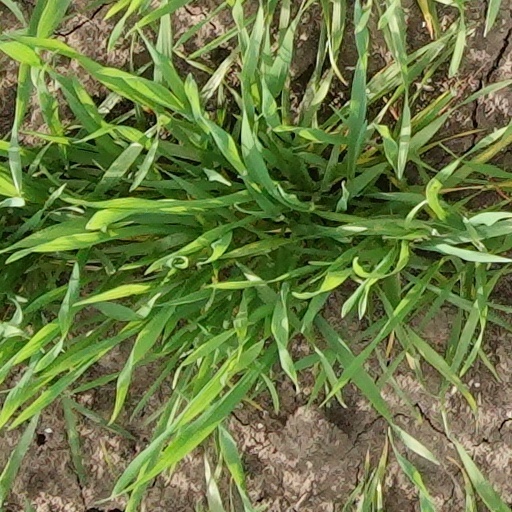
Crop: wheat